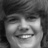
Emotion: happy